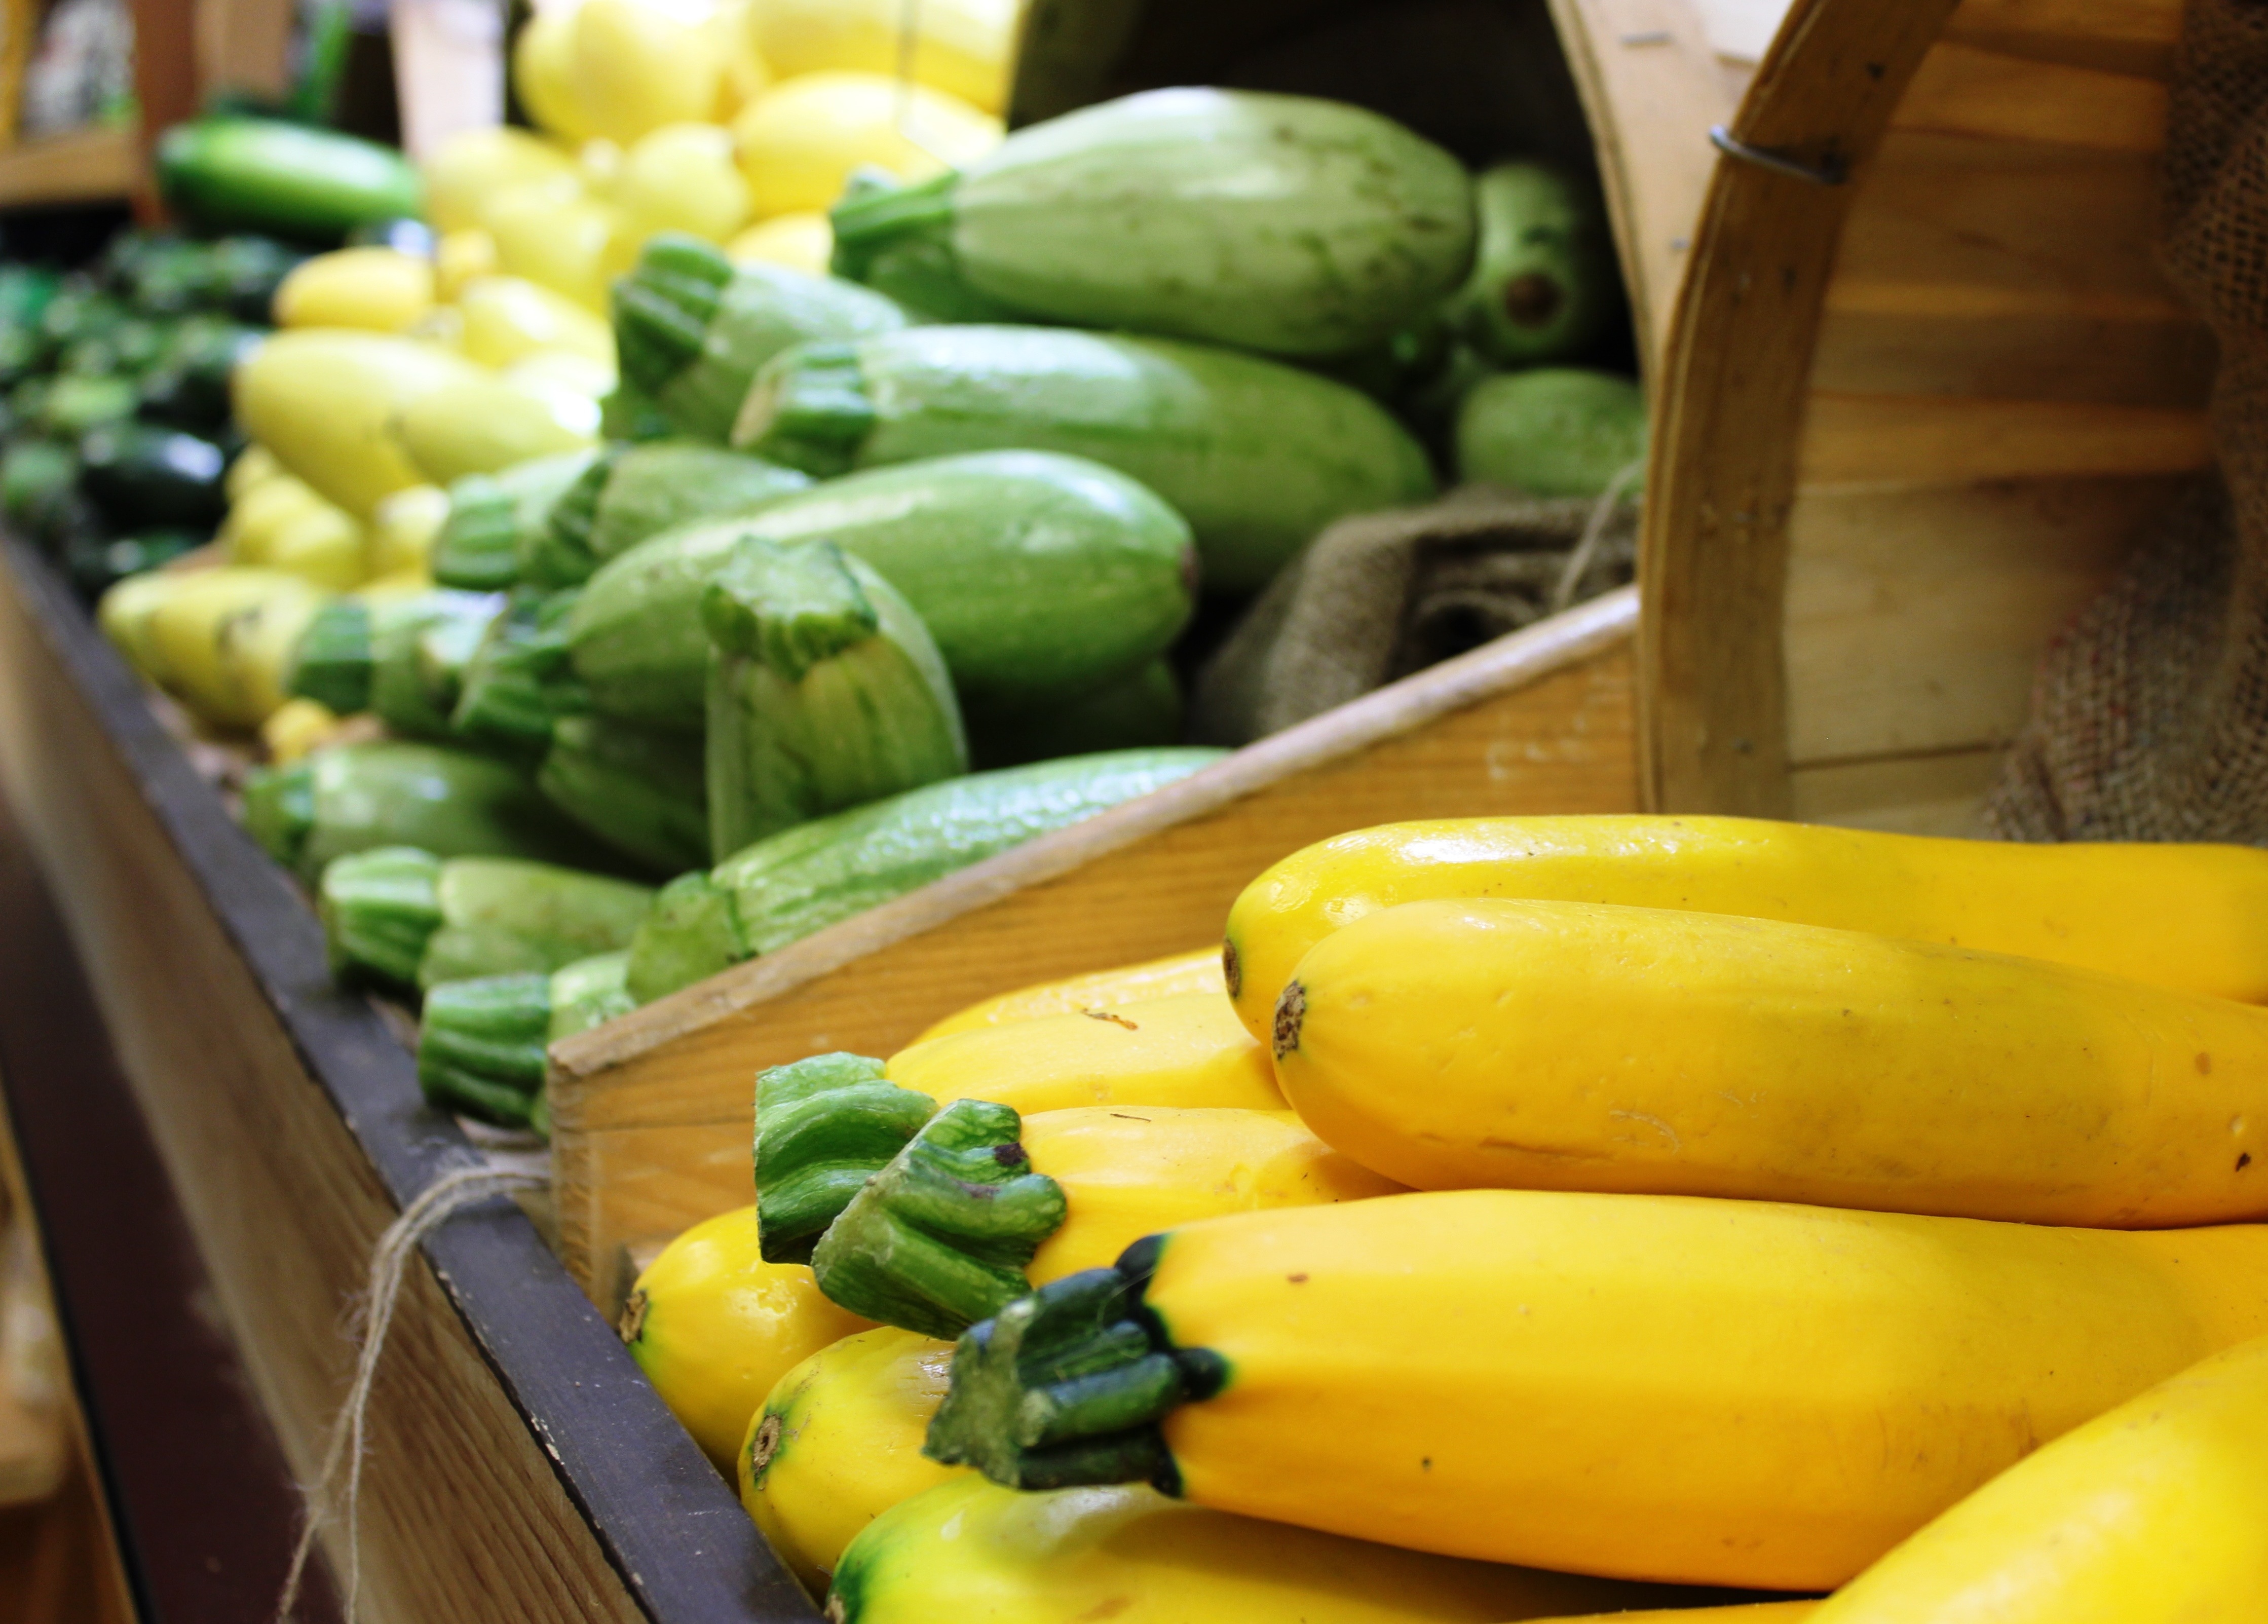
plant, fruit, food, green, harvest, produce, vegetable, fresh, yellow, squash, flowering plant, land plant, summer squash